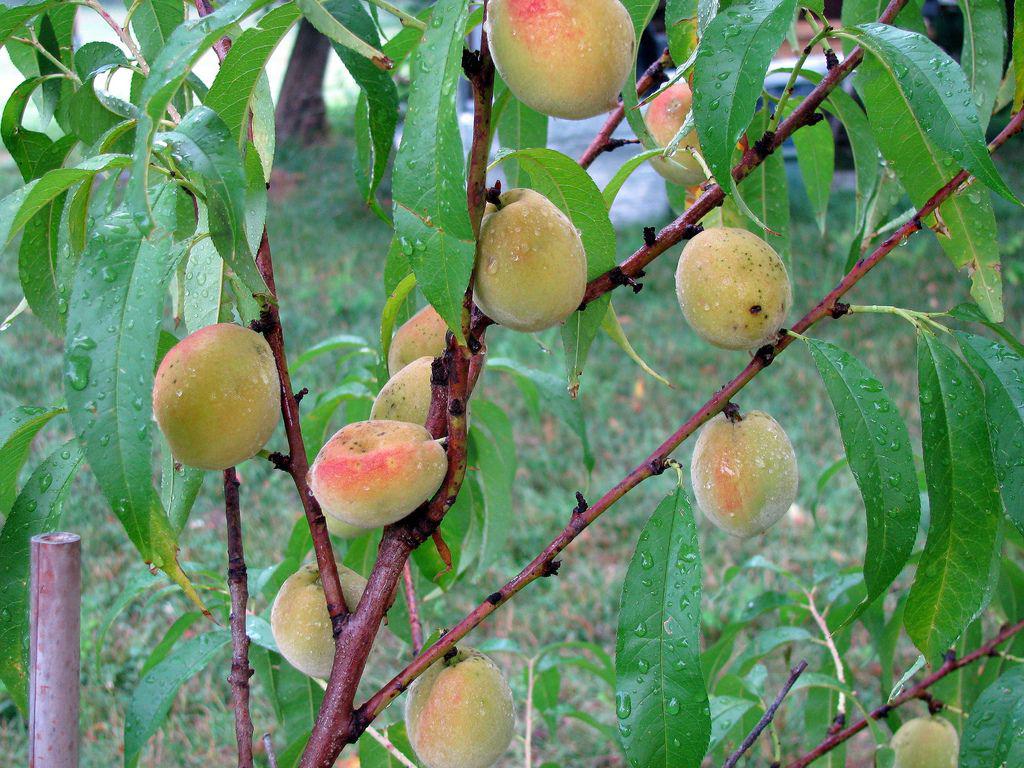
Plant: Peach
Disease: peach scab